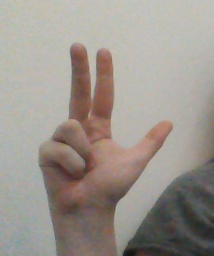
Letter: al